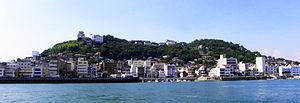
Onomichi est une ville japonaise, située sur le littoral de la mer intérieure de Seto, entre Okayama et Hiroshima. Administrativement, la ville se trouve dans la préfecture de Hiroshima.